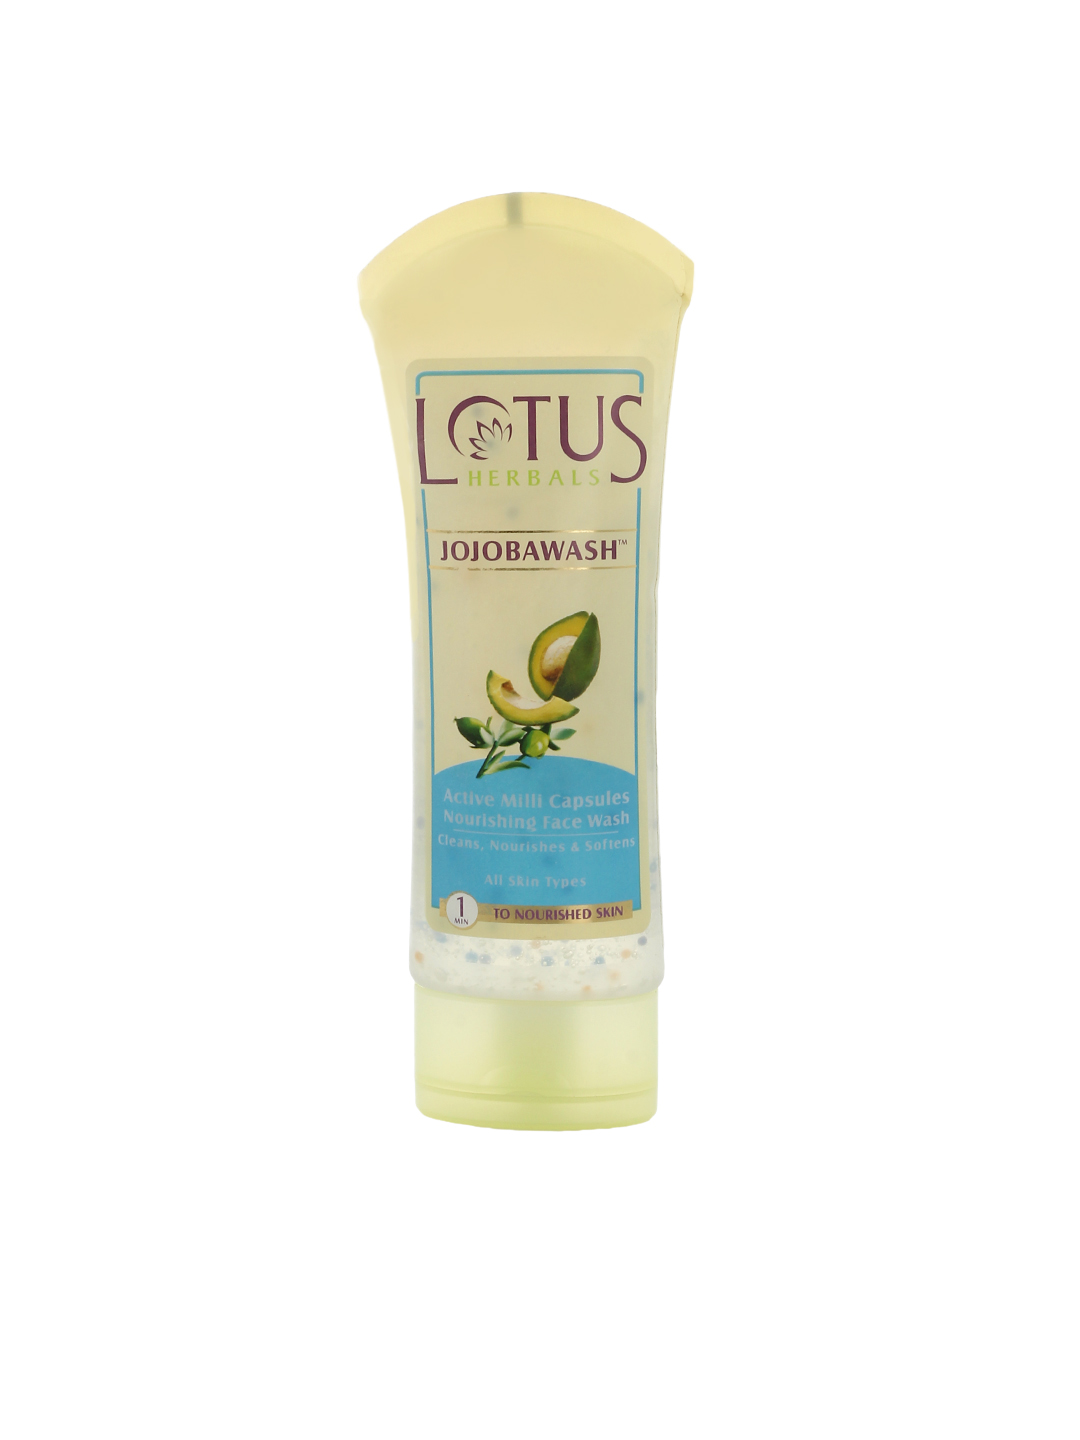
Lotus Herbals Jojobawash Face Wash
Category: Personal Care / Skin Care / Face Wash and Cleanser
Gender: Women
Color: White
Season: Spring 2017
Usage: NA